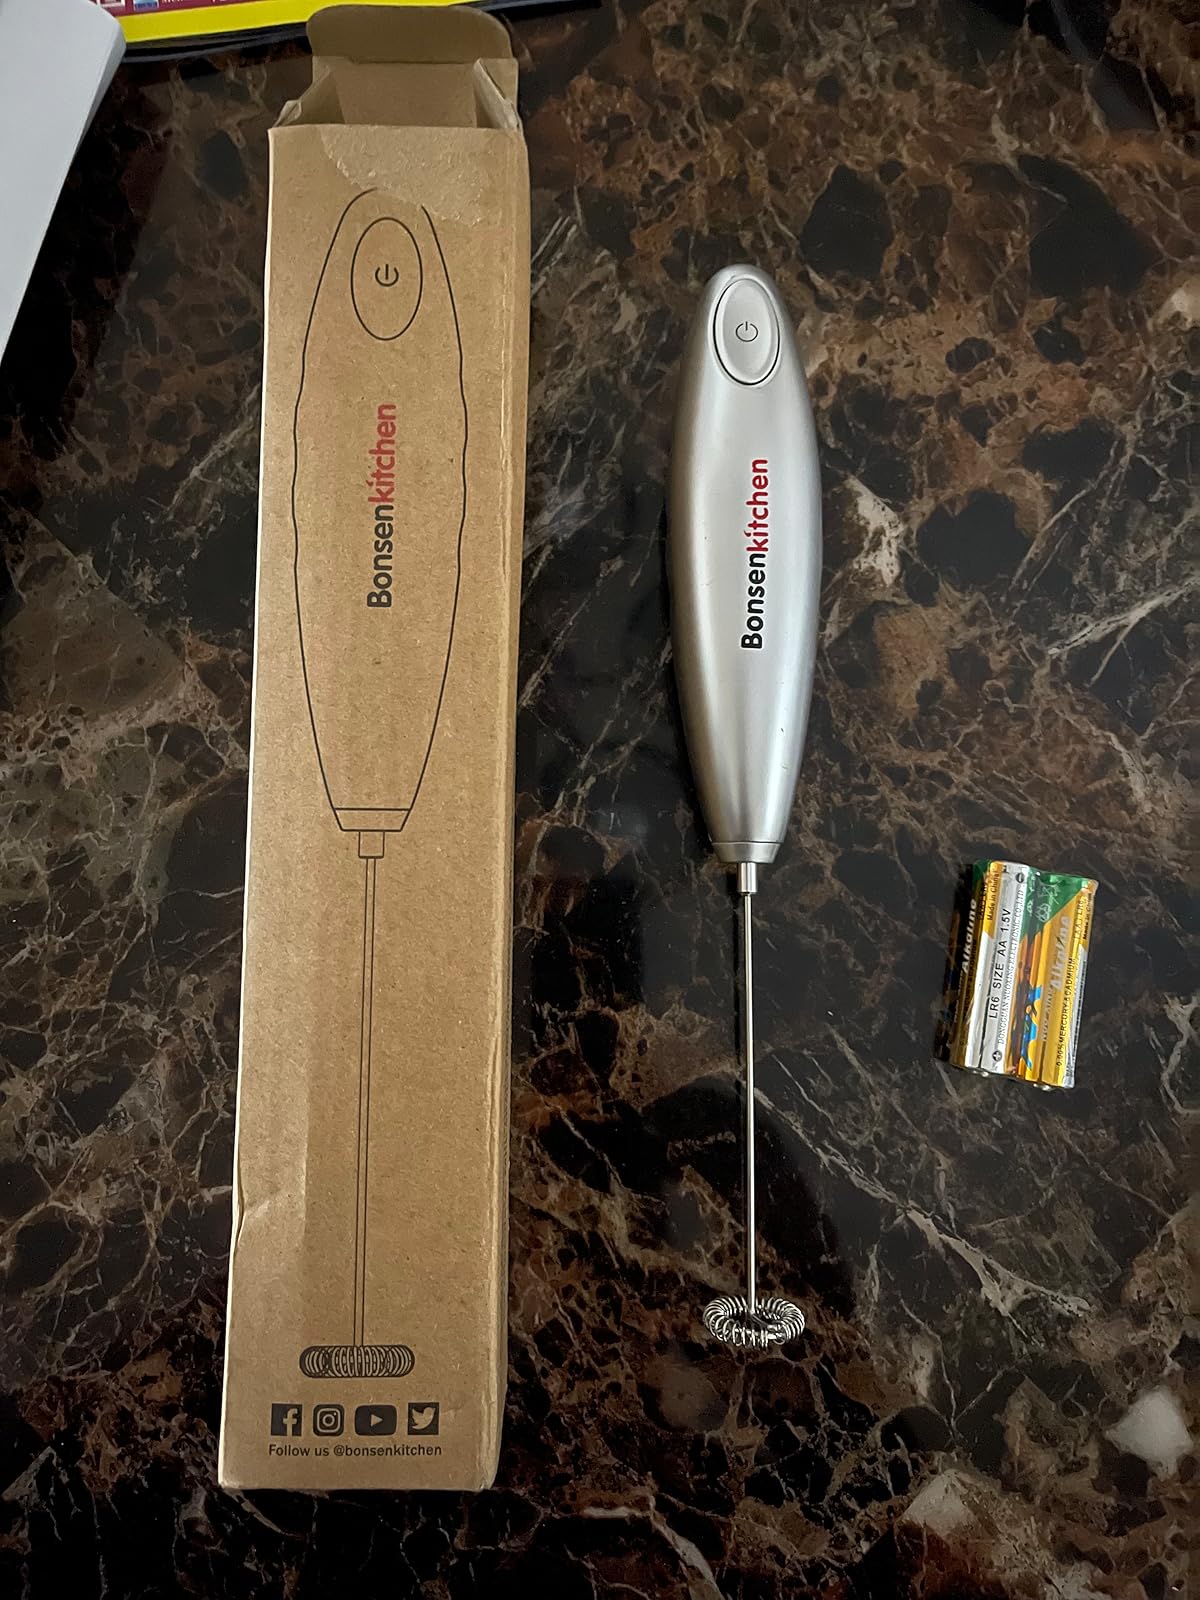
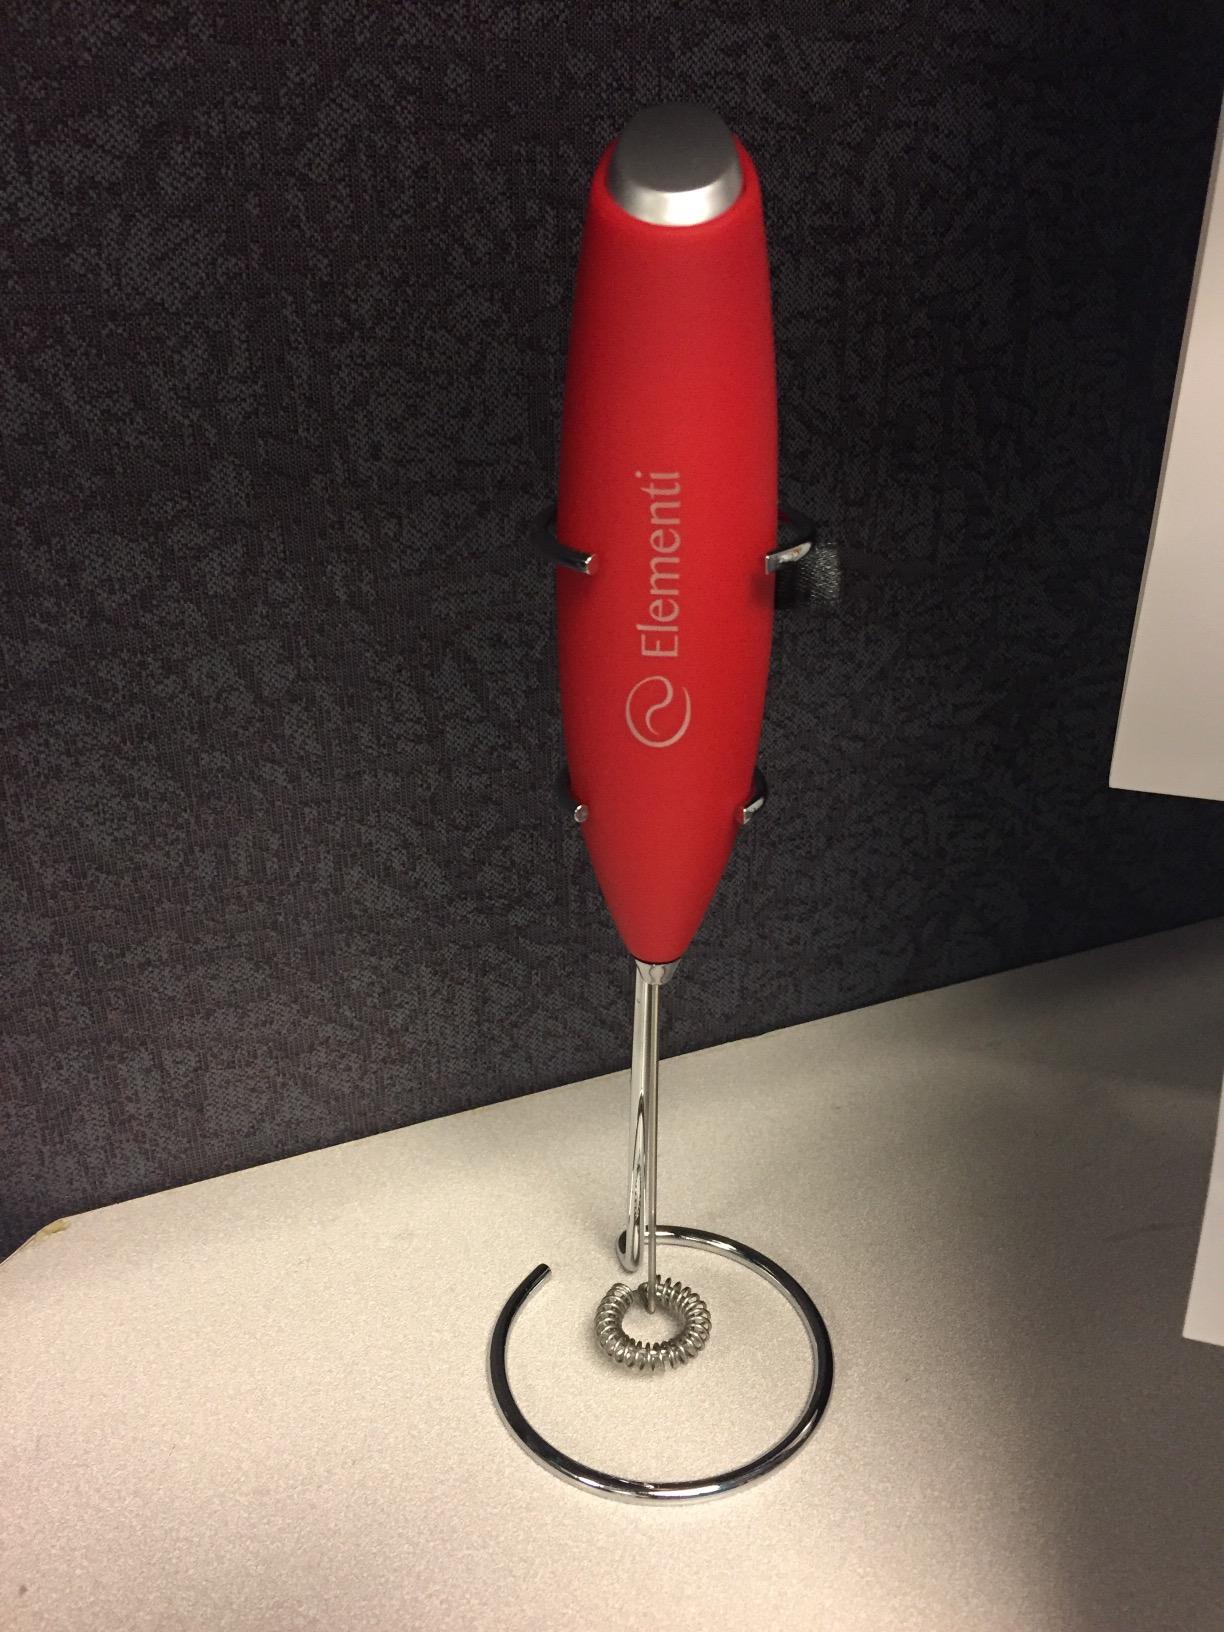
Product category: items_mixer
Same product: no